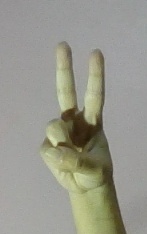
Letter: taa